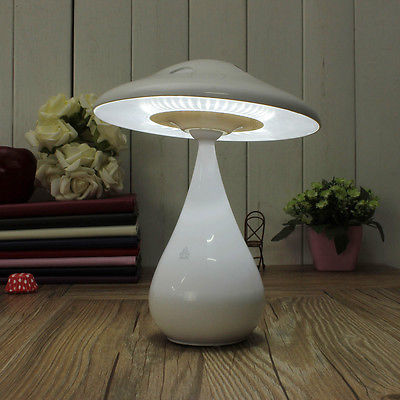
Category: lamp